Carnival of Huejotzingo

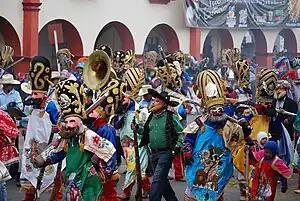
Parade of participants in front of the municipal hall

Carnival of Huejotzingo is one of Mexico's carnivals, which takes place in the Huejotzingo municipality in the state of Puebla.